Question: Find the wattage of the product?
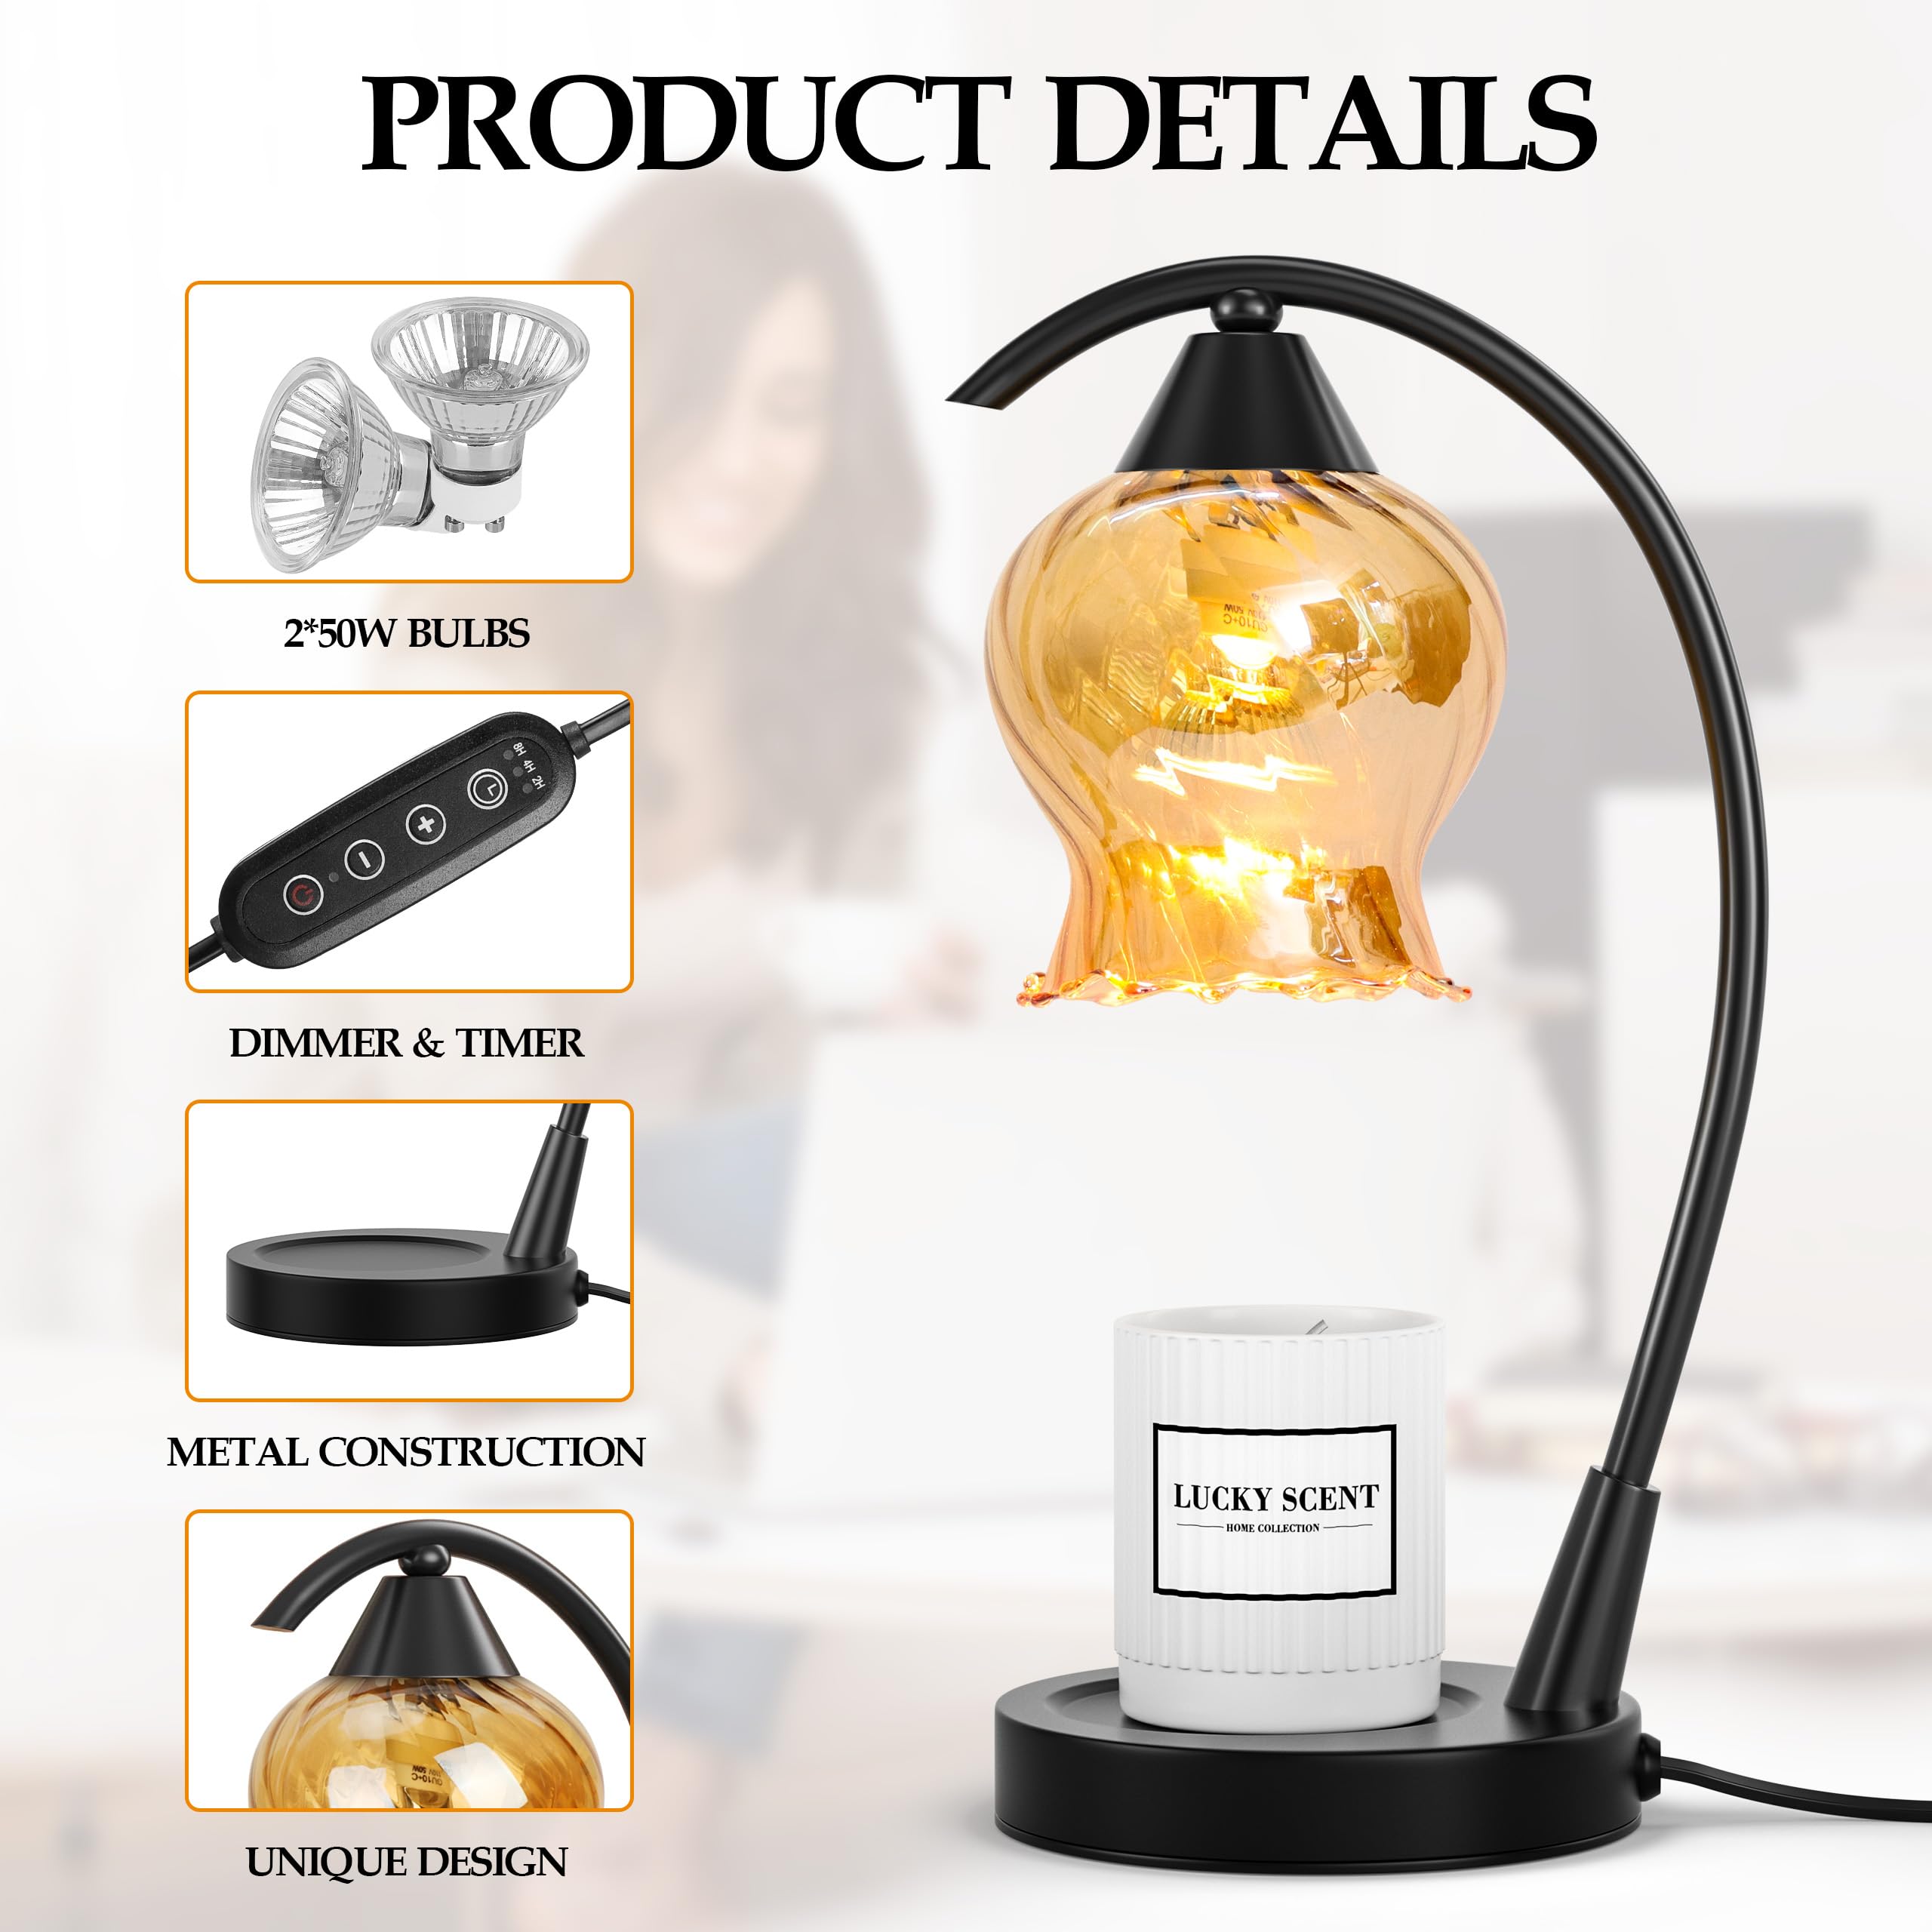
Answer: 50.0 watt